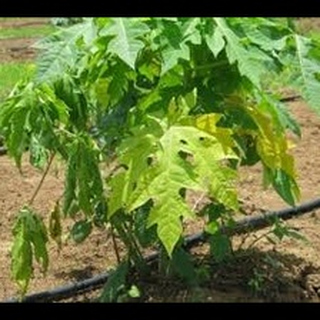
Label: wheat_common_root_rot